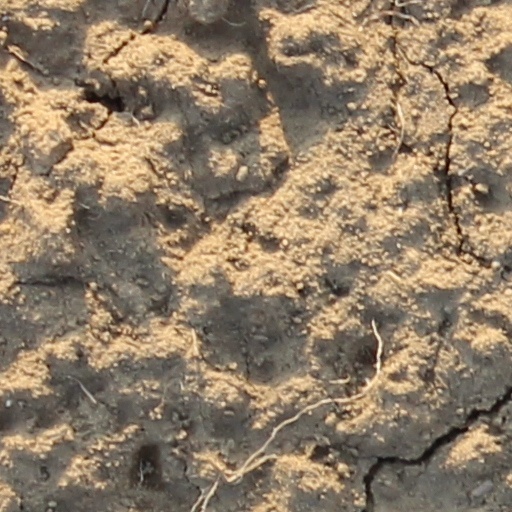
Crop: wheat